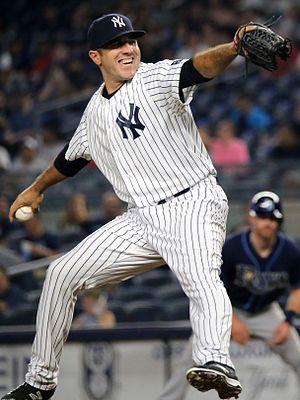
Richard Blake Parker est un lanceur droitier des Angels de Los Angeles de la Ligue majeure de baseball.